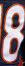
Number: 8